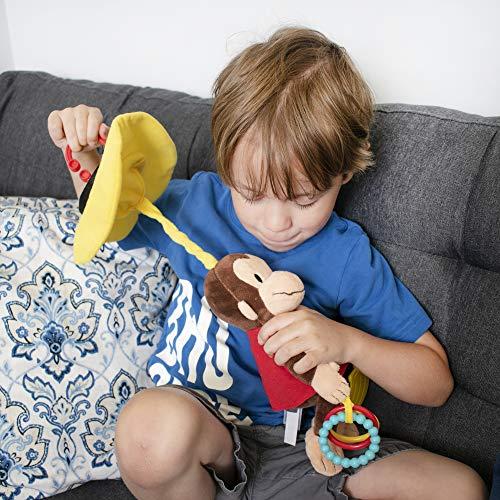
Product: KIDS PREFERRED Curious George Pull-Down Plush Baby Activity Toy
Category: Toys & Games | Stuffed Animals & Plush Toys
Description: PLAY ALL DAY: This on-the-go activity toy is soft, yet full of various textures.
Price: $5.39
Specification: ProductDimensions:17x8x3.5inches|ItemWeight:5.6ounces|ShippingWeight:5.6ounces(Viewshippingratesandpolicies)|ASIN:B078K69P9N|Itemmodelnumber:91707|Manufacturerrecommendedage:0-3years